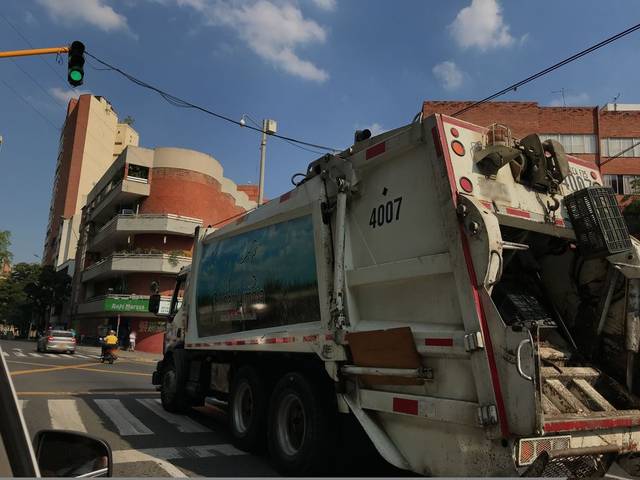
Region: Colombia
Coordinates: 3.451, -76.543